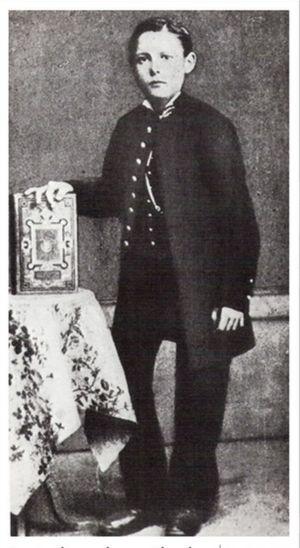
Charles Pierre Péguy, né le 7 janvier 1873 à Orléans et mort pour la France le 5 septembre 1914 à Villeroy, est un écrivain, poète, essayiste et officier de réserve français. Il est également connu sous les noms de plume de Pierre Deloire et Pierre Baudouin.